Trethellan Water

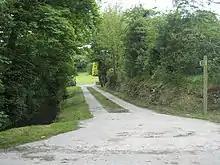
A public bridleway at Trethellan Water

Trethellan Water is a hamlet south of Lanner, Cornwall, England, United Kingdom.